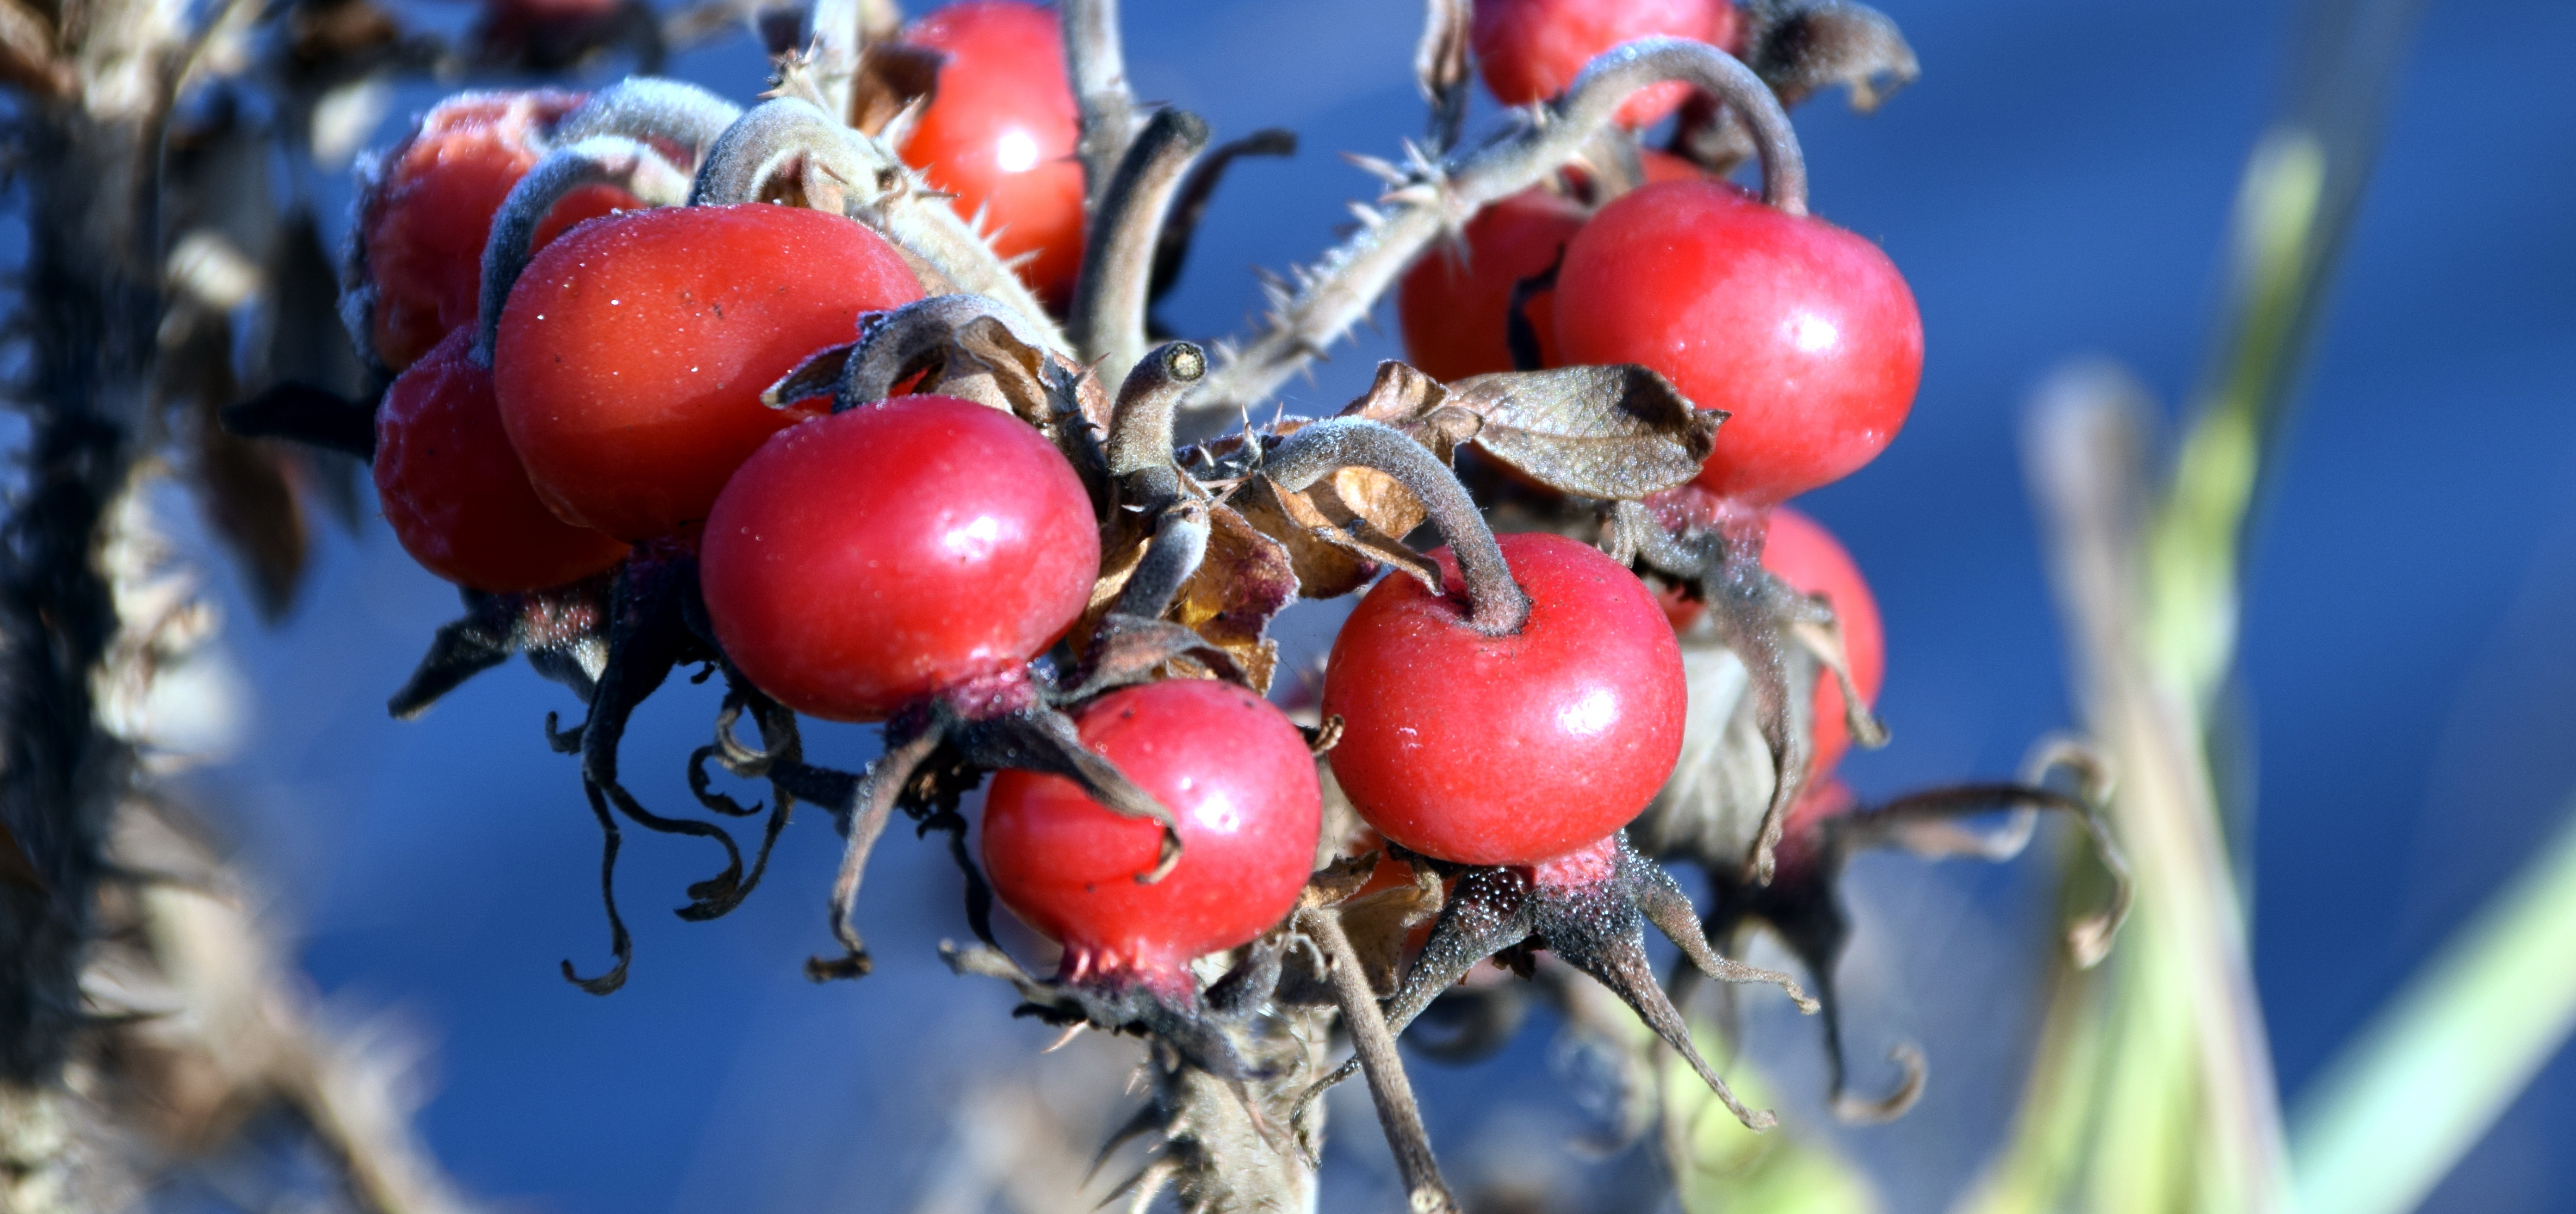
tree, nature, branch, winter, plant, fruit, berry, flower, bush, food, red, produce, color, close, flora, berries, bright, fruits, december, rose hip, macro photography, rose greenhouse, flowering plant, spiny, hag butte fruits, land plant